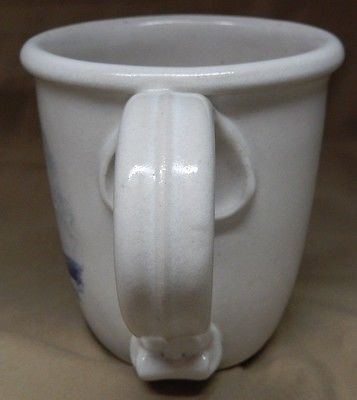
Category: mug